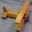
Label: airplane